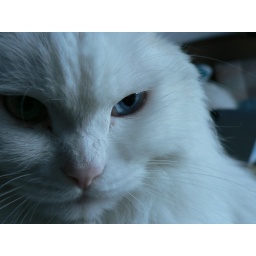
he cares about the stars above the sky, fish swimming in the river and inner moral sense